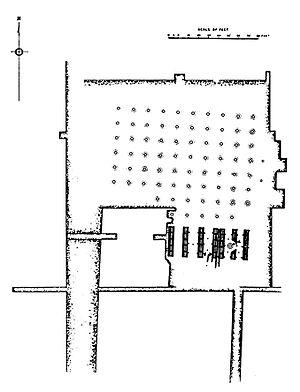
L'art maurya est l'art, principalement la sculpture, produit pendant la période de l'empire maurya, qui fut le premier empire à régner, du moins en théorie, sur la majeure partie du sous-continent indien, entre 322 et 185 avant notre ère. Il représentait une transition importante dans l'art indien de l'utilisation du bois à la pierre. C'était un art royal patronné par les rois Mauryan, en particulier Ashoka. Piliers, stupas, grottes sont les vestigesles plus importants.